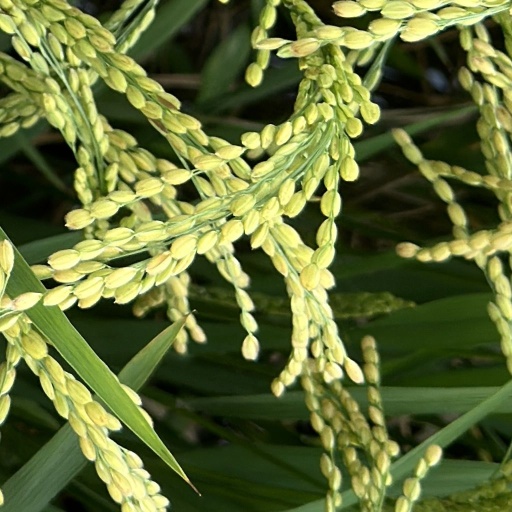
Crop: rice